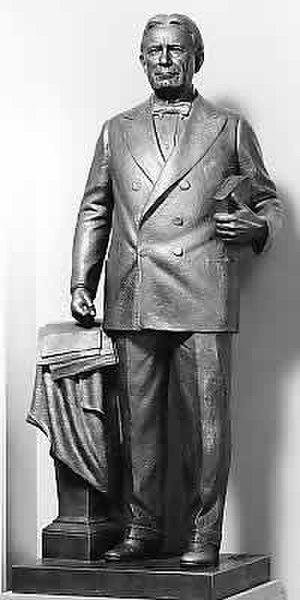
Le National Statuary Hall Collection des États-Unis d'Amérique est une collection de statues données individuellement par chacun des 50 États dans le but d'honorer deux de leurs plus honorables citoyens. Initialement située dans le Old Hall de la Chambre des représentants, une partie de la collection fut étendue autour du Capitole des États-Unis.